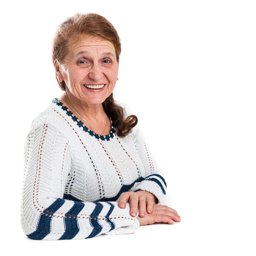
portrait of a happy old woman on a white background